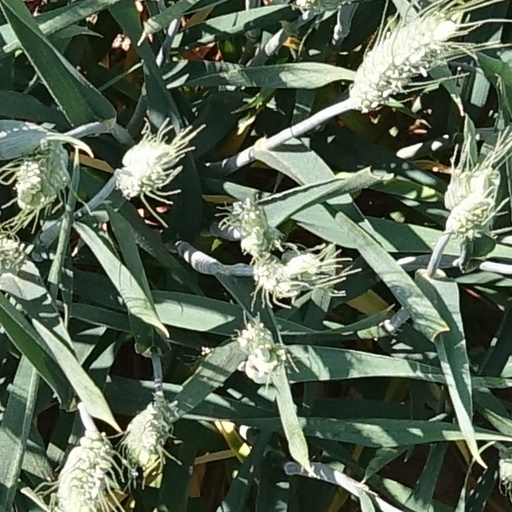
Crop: wheat